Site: brandenburg
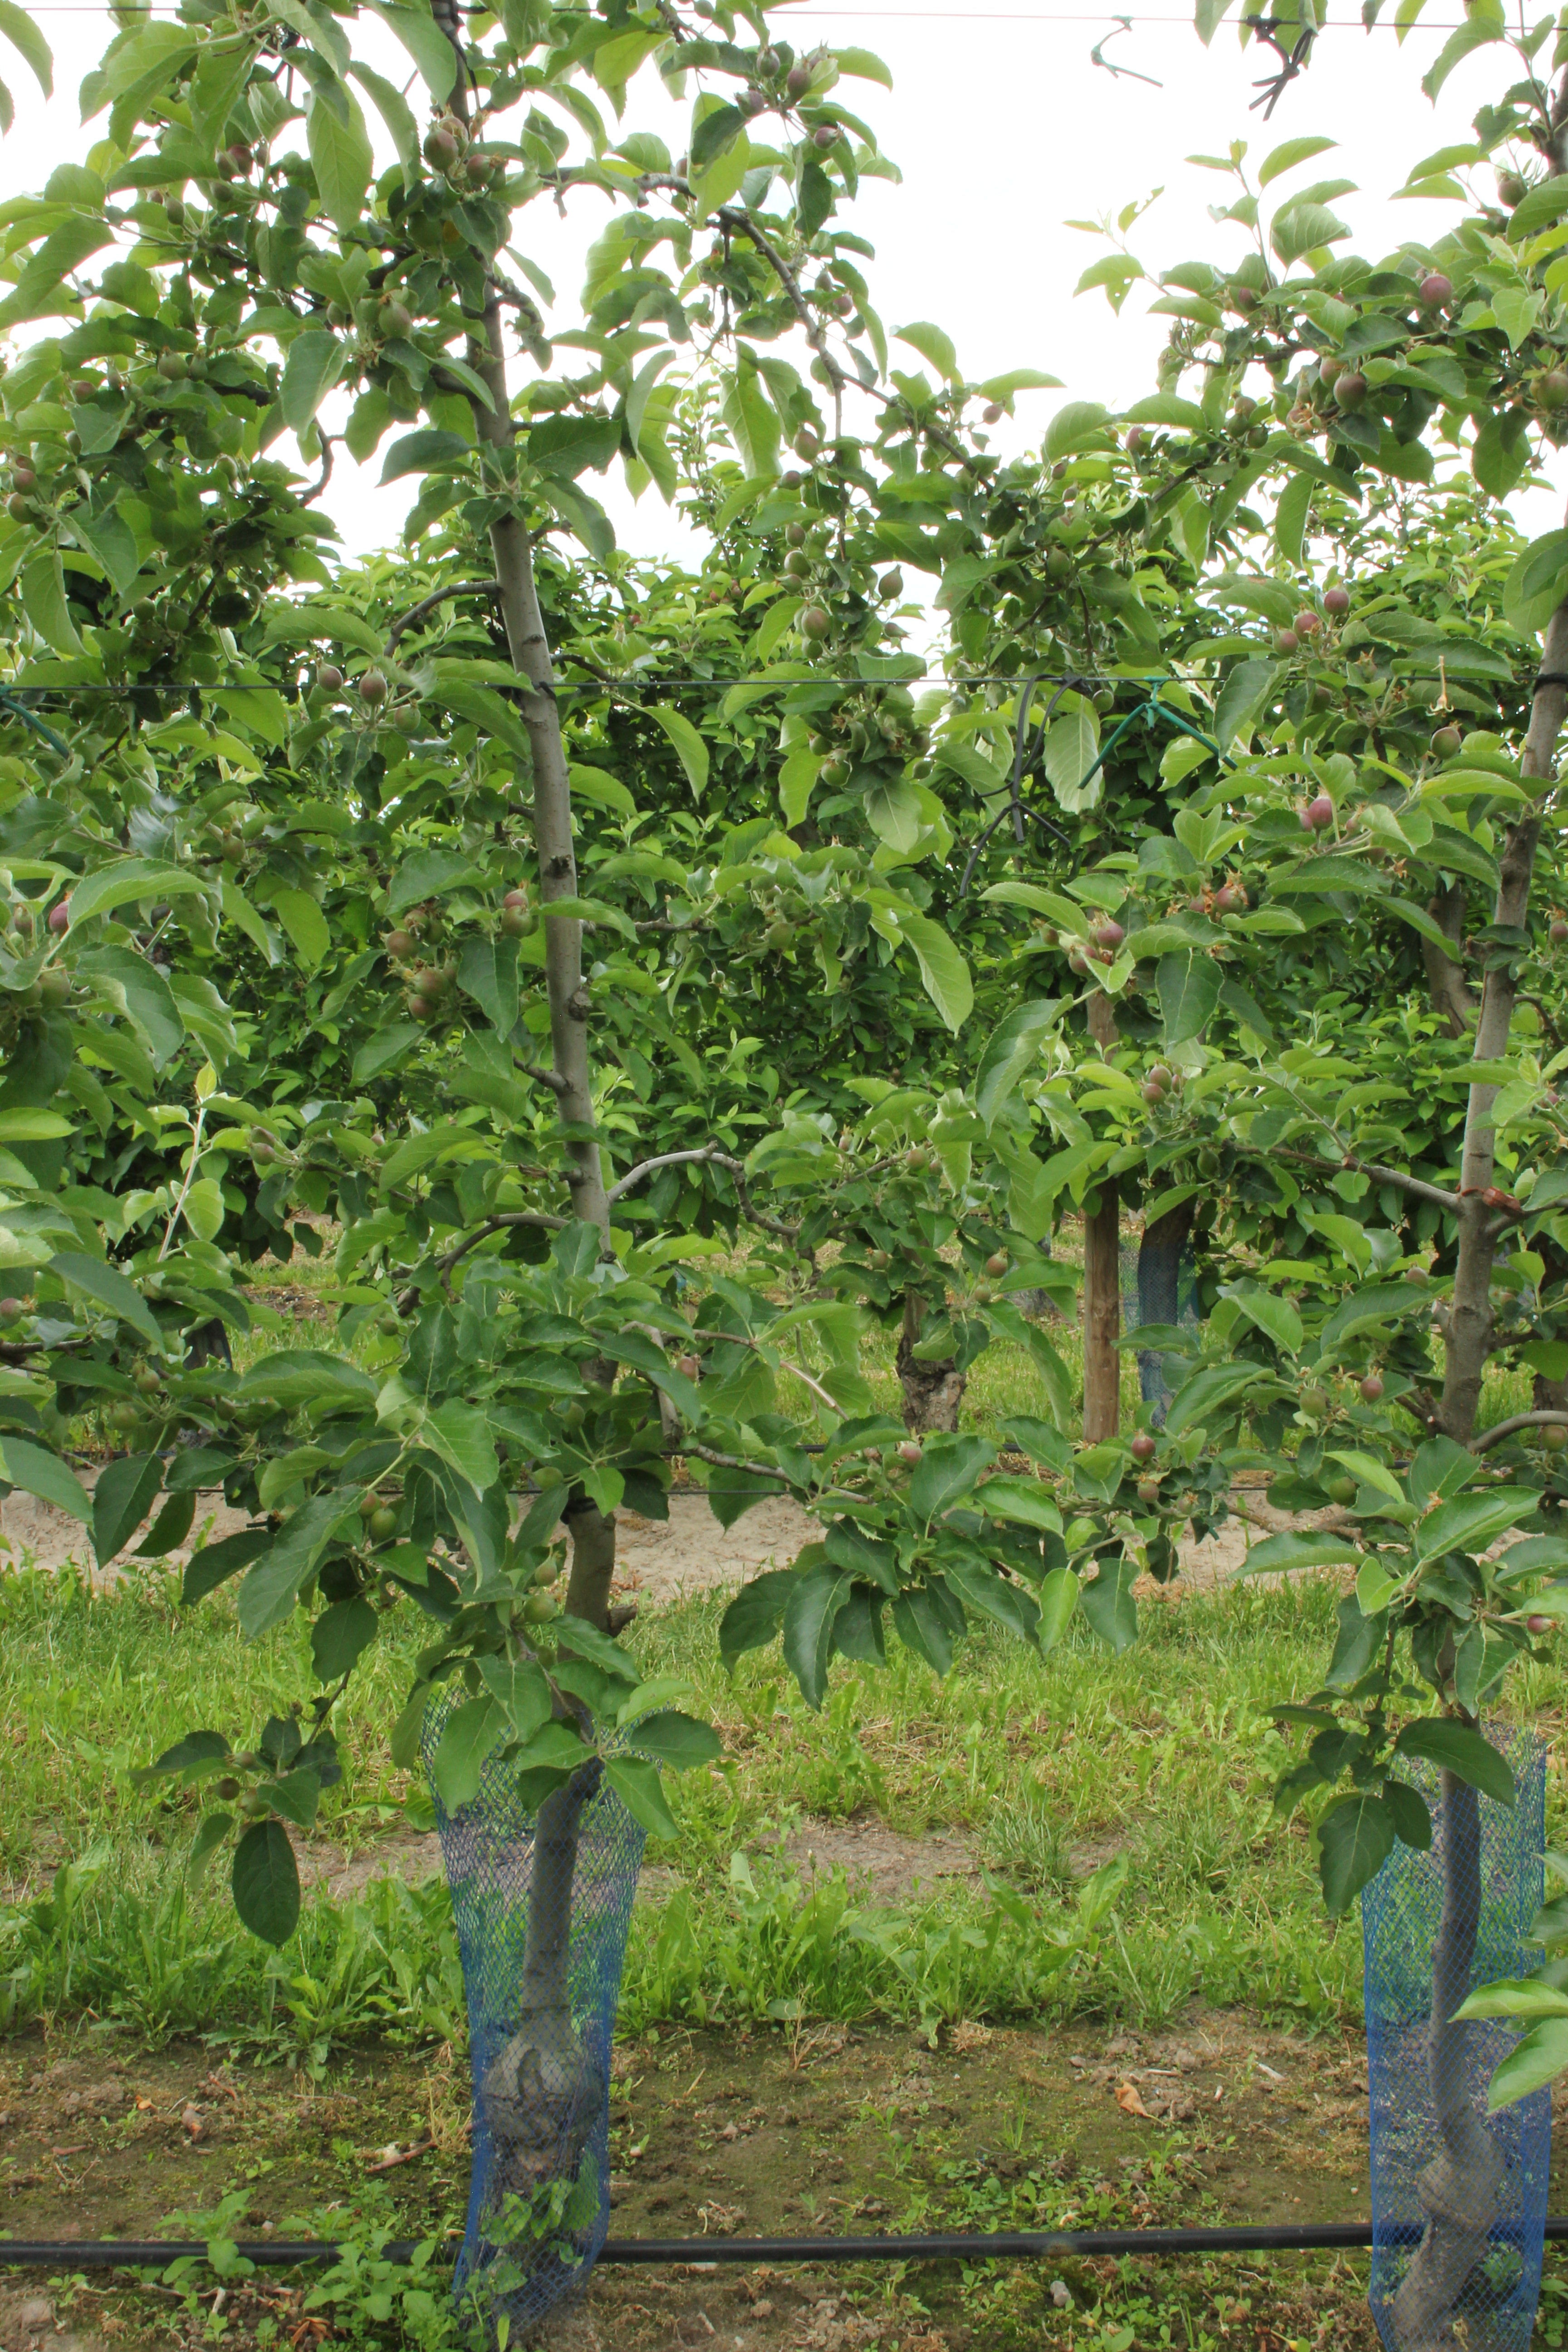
Growth stage (BBCH 72): Development of fruit